Jackie Larson Bread

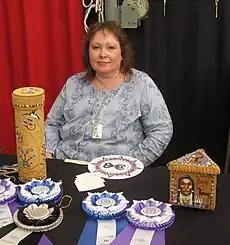
Portrait of Jackie Larson Bread with award-winning artwork "Keeper of Random Thoughts"

Jackie Larson Bread is a Native American beadwork artist from the Blackfeet Reservation in Browning, Montana. Her interest in bead work was sparked from looking at her late-grandmother's beaded pieces. In awe of these objects, Bread self-taught herself how to bead when she was younger and now, she has been beading for more than 20 years. Continuing through trial and error, Bread has received numerous awards for her beading.